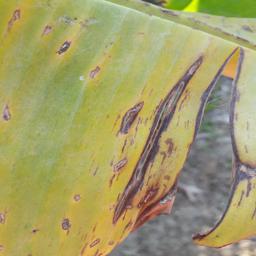
Label: PANAMA DISEASE